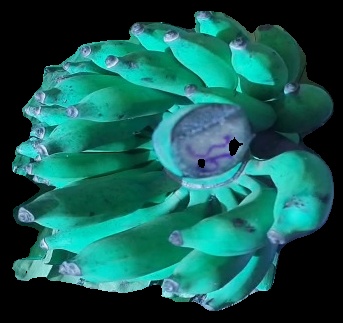
Variety: elakki-bale
Grade: grade3